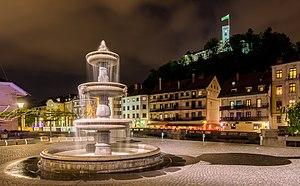
Ljubljana est la capitale de la Slovénie. Plus grande ville du pays, comptant environ 280 000 habitants, elle est influencée tout au long de son histoire par différentes cultures du fait de sa position géographique charnière entre les cultures germanique, latine et slave. Depuis 1991, la ville est le centre économique et culturel principal de la Slovénie devenue indépendante de la Yougoslavie.